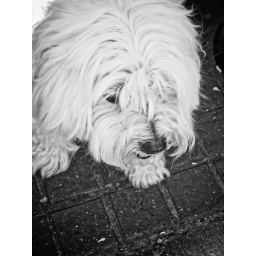
this cool dog and myself were watching an orchestra in a train station in Hamburg